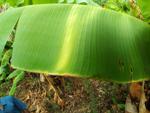
Label: xamthomonas